Zhagaram

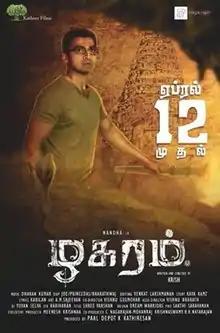
Theatrical Release Poster

Zhagaram is a 2019 Indian Tamil-language adventure thriller film directed by debutant director Krish. Starring Nandha Durairaj in the lead role, the film is an adaption of Kava Kamz's Tamil fiction novel, "Project AK". The film has been titled after "Zha", one of the most popular and peculiar letters in the Tamil language. Featuring music composed by Dharan Kumar, the film also stars Eden Kuriakose as the female lead, and has been produced with a budget of ₹1 million.